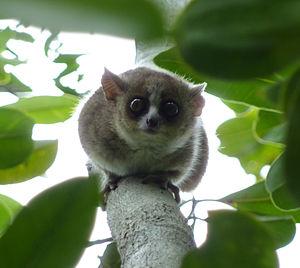
L'histoire évolutive des lémuriformes s'est déroulée indépendamment de celle des autres primates, après leur isolement sur l'île de Madagascar, depuis au moins 40 Ma. Les lémuriformes ou lémuriens sont des primates prosimiens appartenant au sous-ordre des strepsirrhiniens qui bifurqua des autres primates il y a environ 63 Ma. Ils partagent certains traits avec les premiers primates et sont donc souvent considérés à tort comme les ancêtres des singes actuels et des humains. En fait, ils ressemblent simplement aux primates ancestraux.